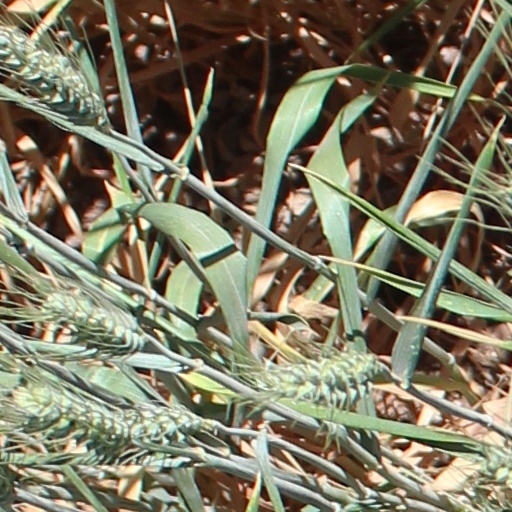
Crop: wheat